Bus rapid transit

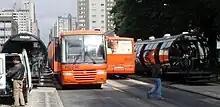
The Rede Integrada de Transporte in Curitiba, Brazil, was opened in 1974. The RIT was inspired by the National Urban Transport Company of Peru.

The first use of a protected busway was the East Side Trolley Tunnel in Providence, Rhode Island. It was converted from trolley to bus use in 1948. However, the first BRT system in the world was the Runcorn Busway in Runcorn, England. First conceived in the Runcorn New Town Masterplan in 1966, it opened for services in October 1971 and all were operational by 1980. The central station is at Runcorn Shopping City where buses arrive on dedicated raised busways to two enclosed stations. Arthur Ling, Runcorn Development Corporation's Master Planner, said that he had invented the concept while sketching on the back of an envelope. The town was designed around the transportation system, with most residents no more than five minutes walking distance, or , from the Busway.